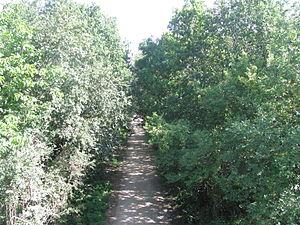
Le chemin des roses à Solers en direction de Yèbles.
La ligne de Paris-Bastille à Marles-en-Brie, également connue sous le nom de ligne de la Bastille, ligne de Vincennes ou ligne V, est une ligne de chemin de fer française, de l'ancien réseau Est, d'une longueur de 66,3 kilomètres, qui reliait à son apogée la gare de Paris-Bastille, à Paris, à la gare de Marles-en-Brie via Verneuil-l'Étang.